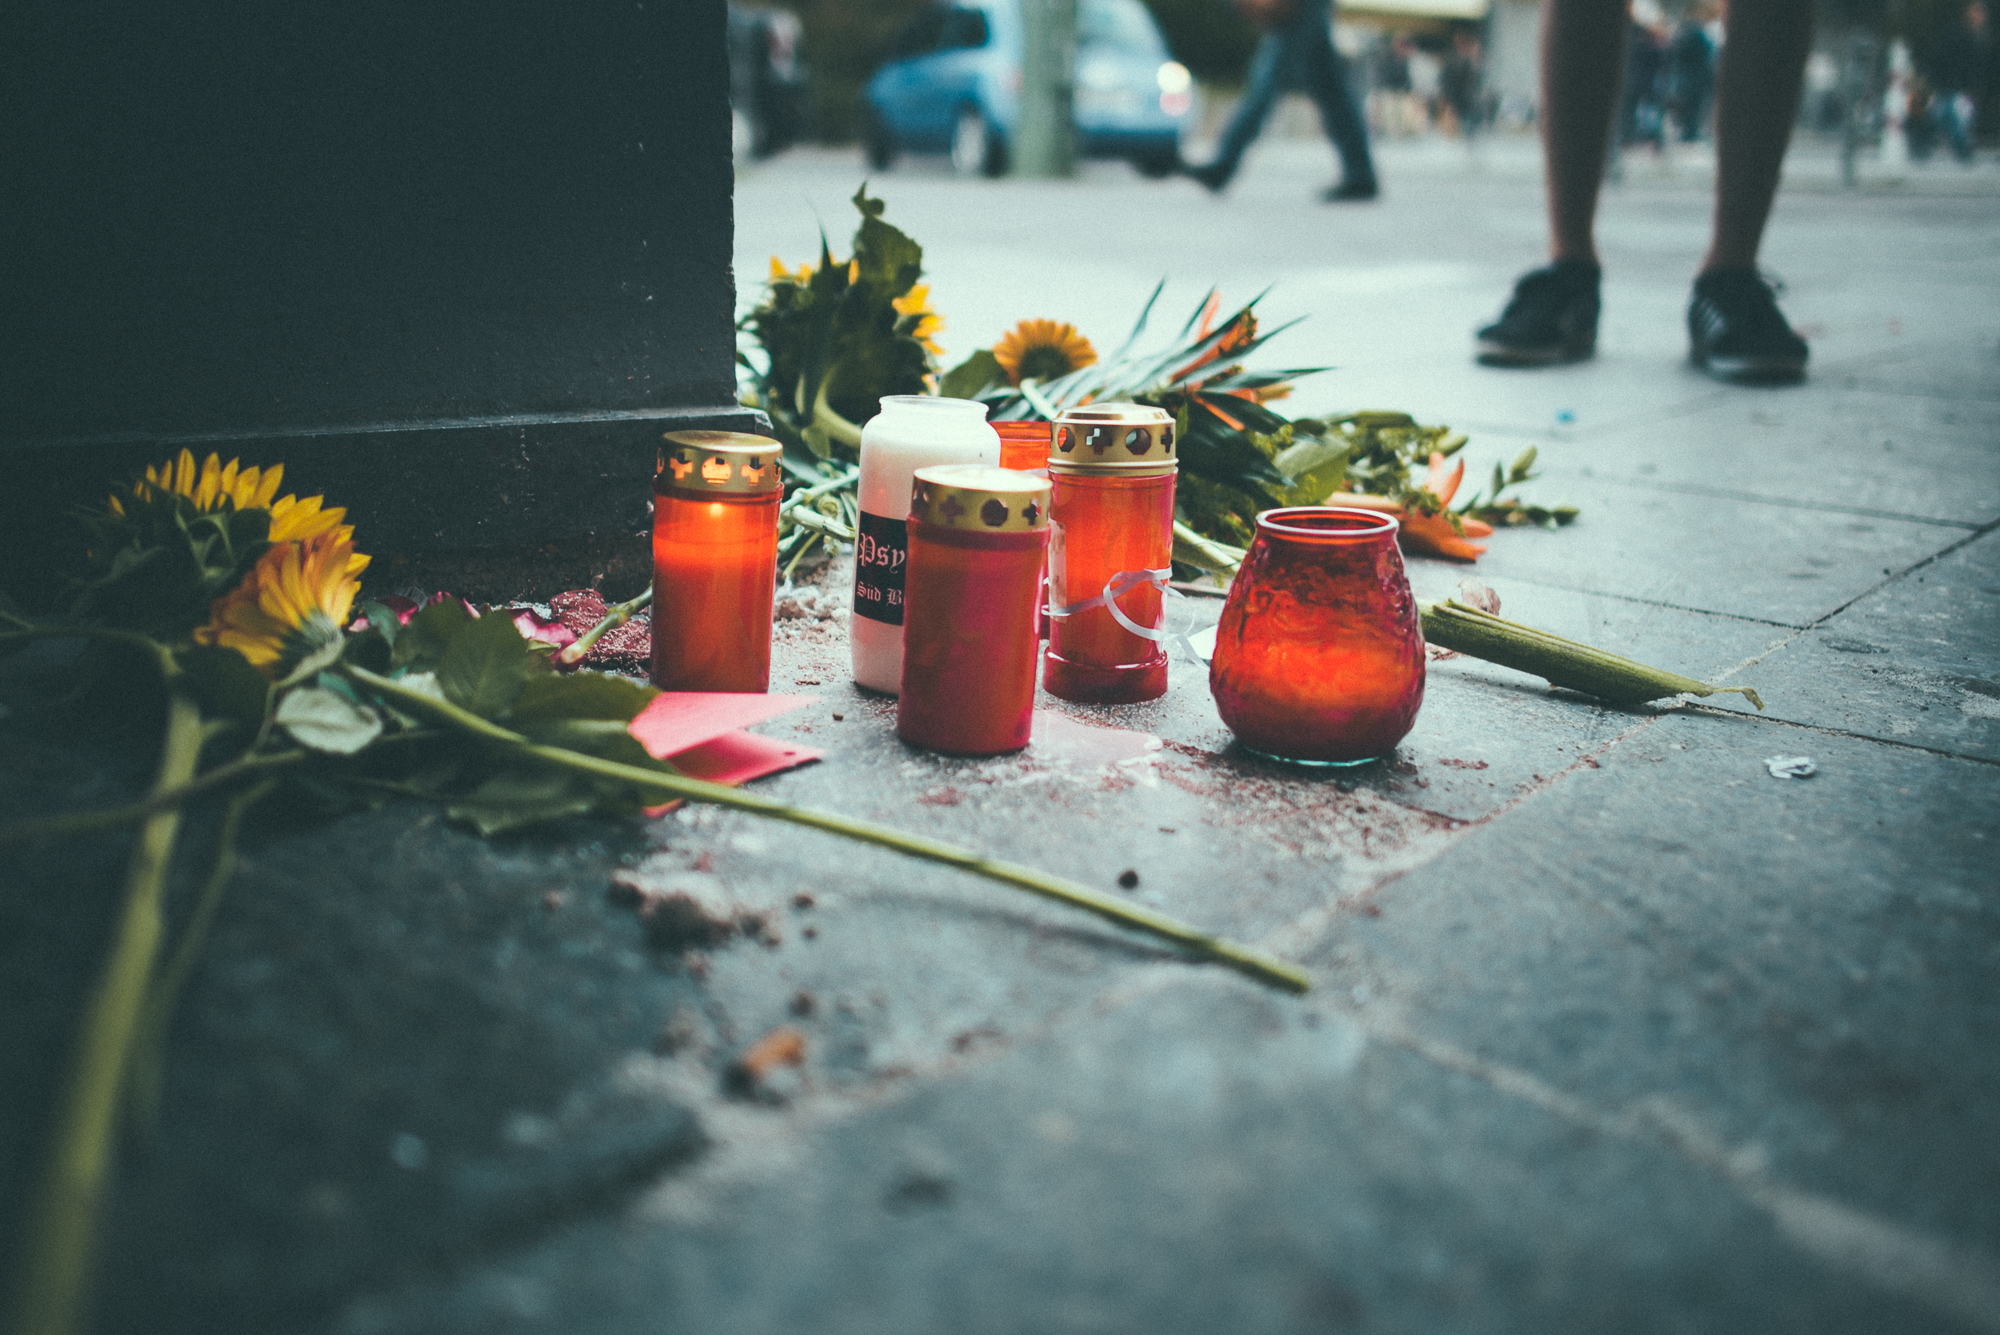
leaf, flower, food, green, red, color